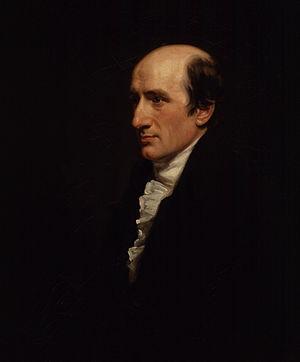
Charles Stanhope, 3ᵉ comte Stanhope dit Charles Mahon, 3ᵉ comte Stanhope FRS est un homme d'État et un scientifique britannique. Il est le père de la grande voyageuse et femme arabe, Esther Stanhope et le beau-frère de William Pitt le Jeune. Il est parfois confondu avec un de ses contemporains, Charles Stanhope. James Sayers et James Gillray ont largement caricaturé sa silhouette mince et maladroite, reflétant ses opinions politiques et ses relations avec ses enfants.